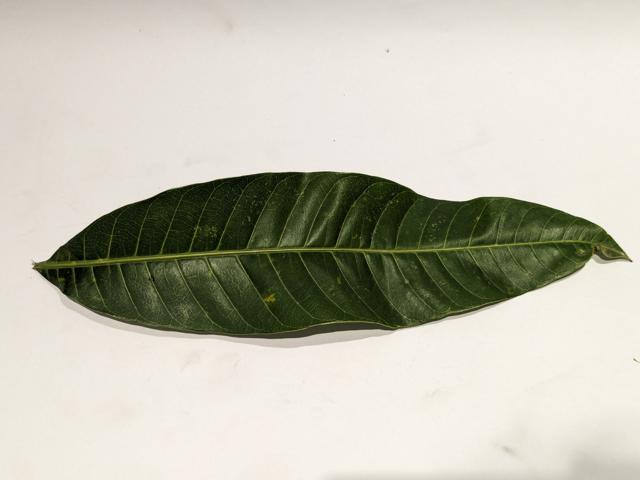
Mango leaf variety: Haribhanga